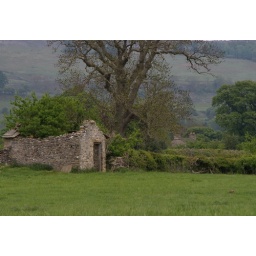
field barn near bolton castle